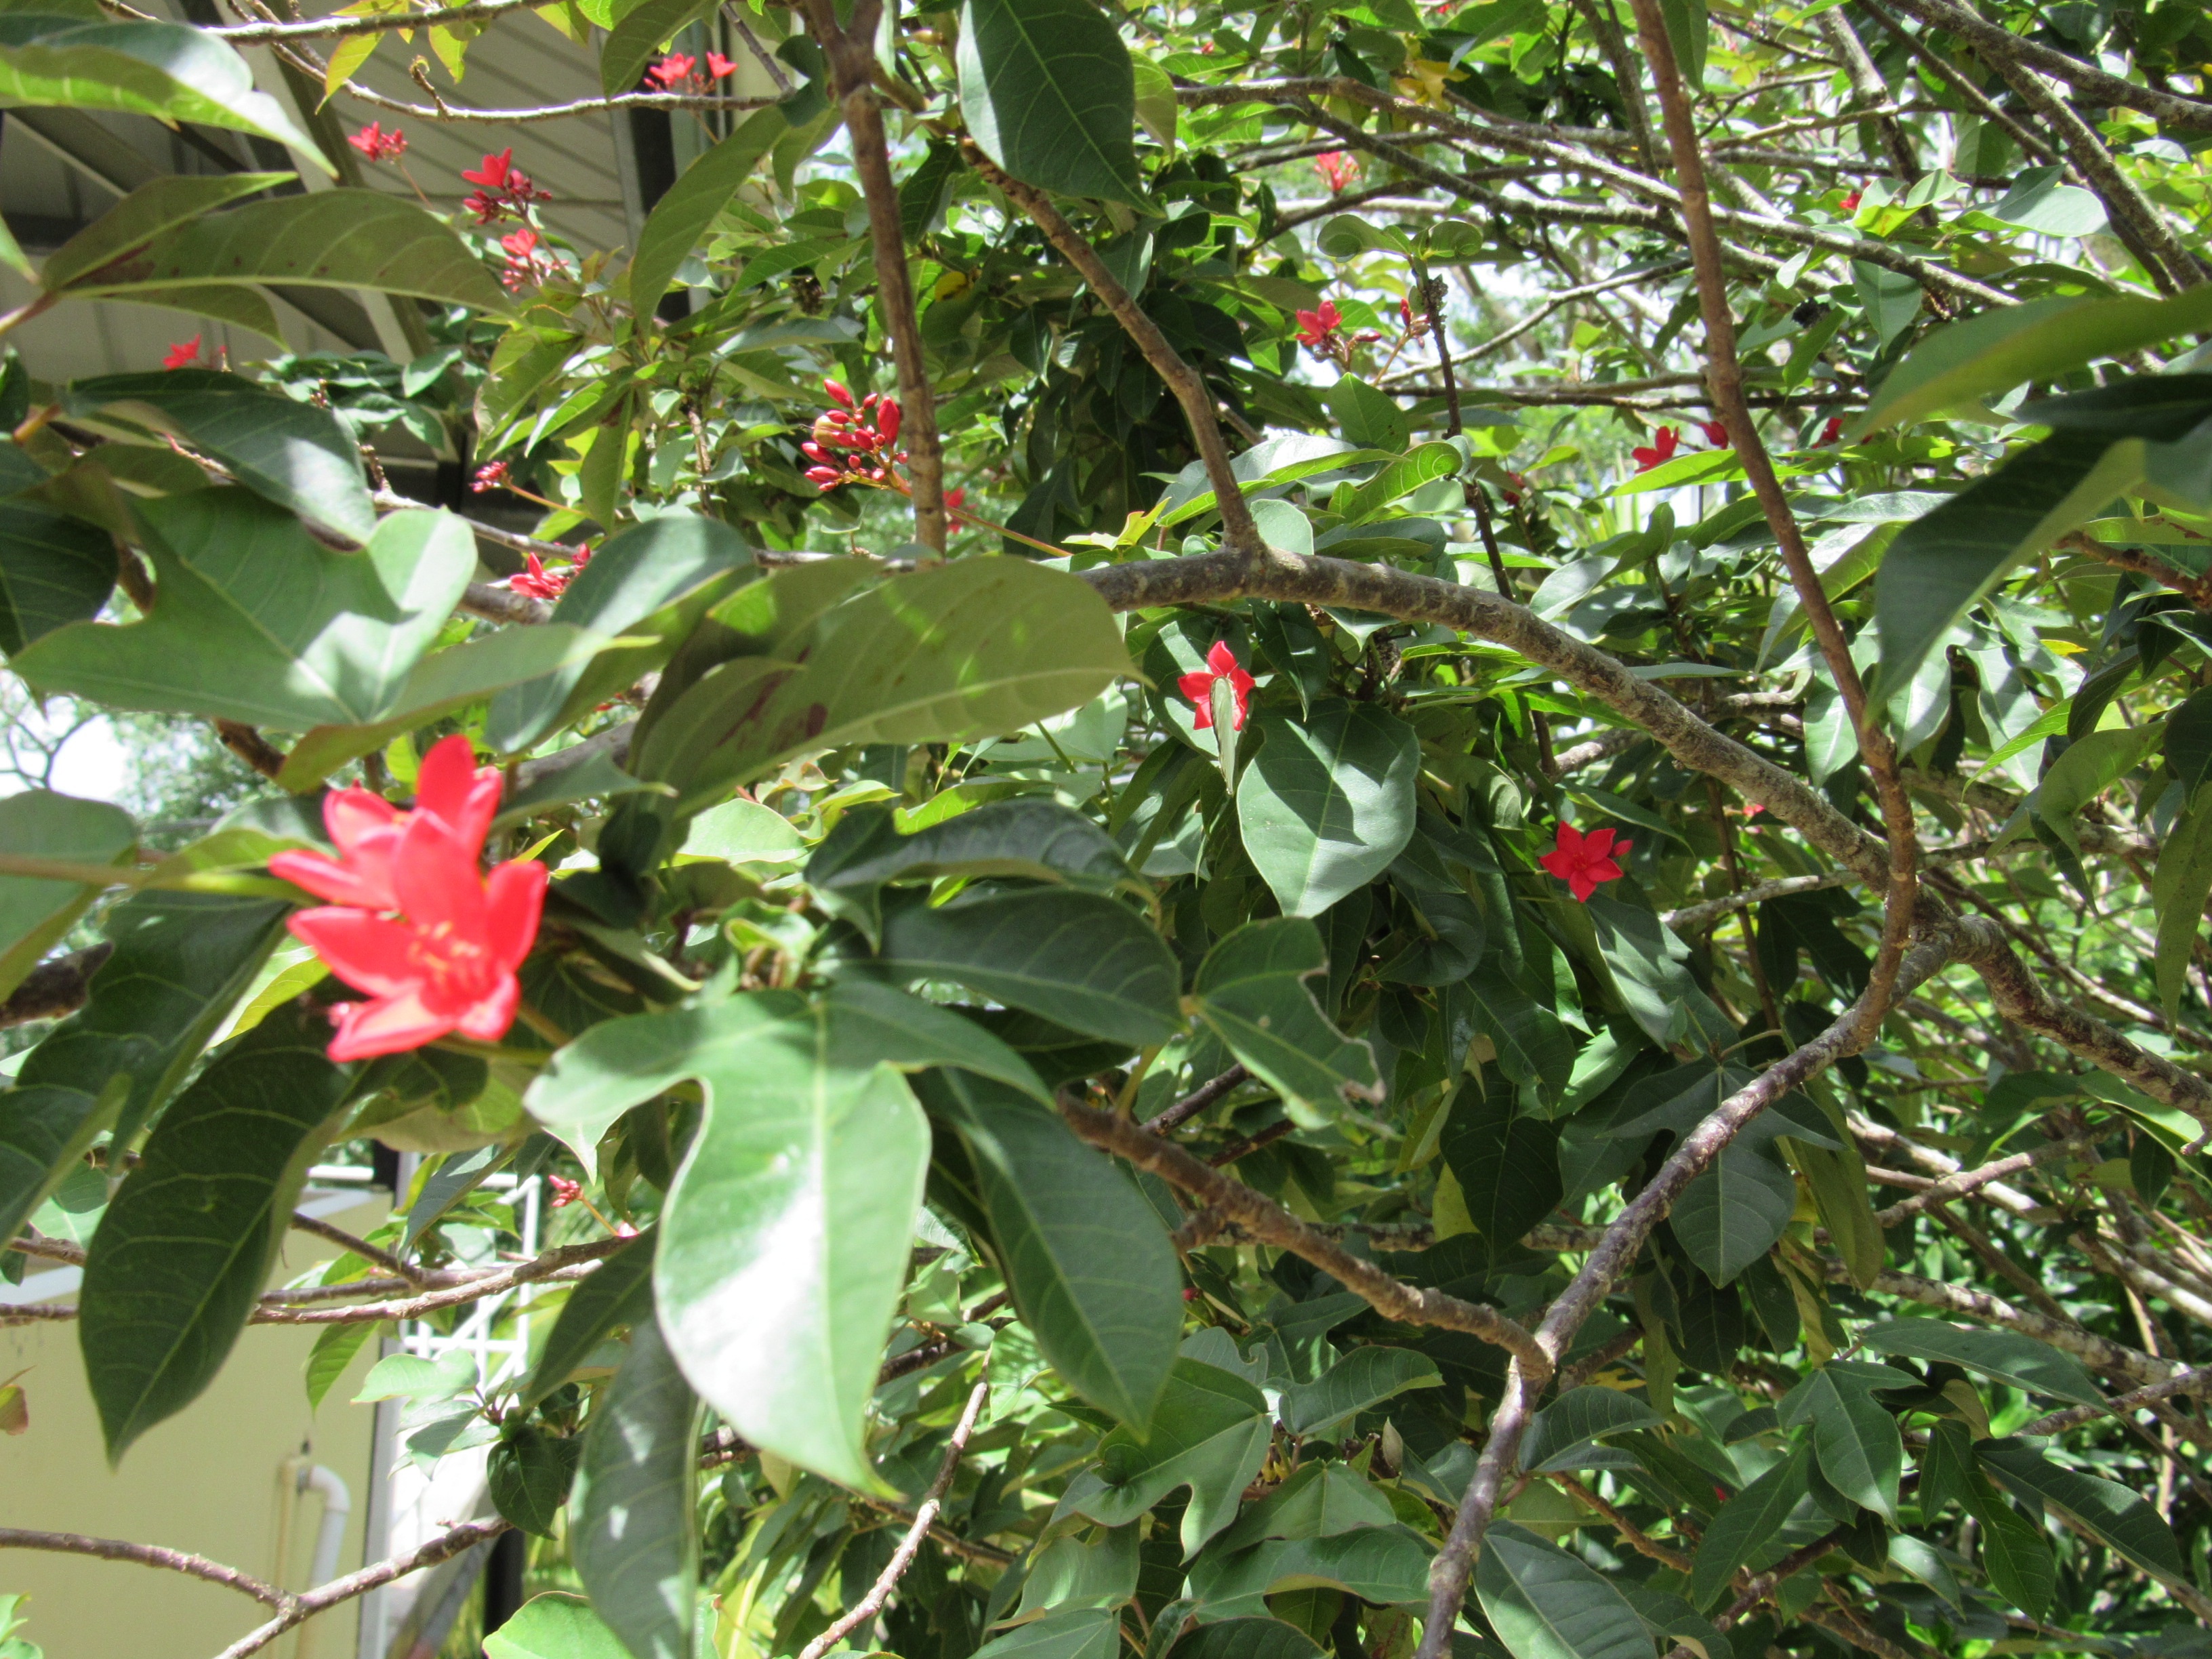
tree, plant, fruit, flower, food, produce, evergreen, shrub, flowering plant, woody plant, land plant